Old Dhaka Central Jail

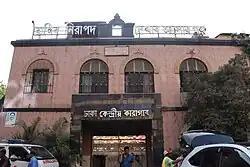
Main gate of Dhaka Central Jail, Old Dhaka, Bangladesh

Dhaka Central Jail was the largest jail in Bangladesh, located in the old section of Dhaka, the country's capital. The jail has been used to house criminals as well as political prisoners, especially during the Language Movement of 1952, the 6 Point Movement, and the Bangladesh War of Independence.